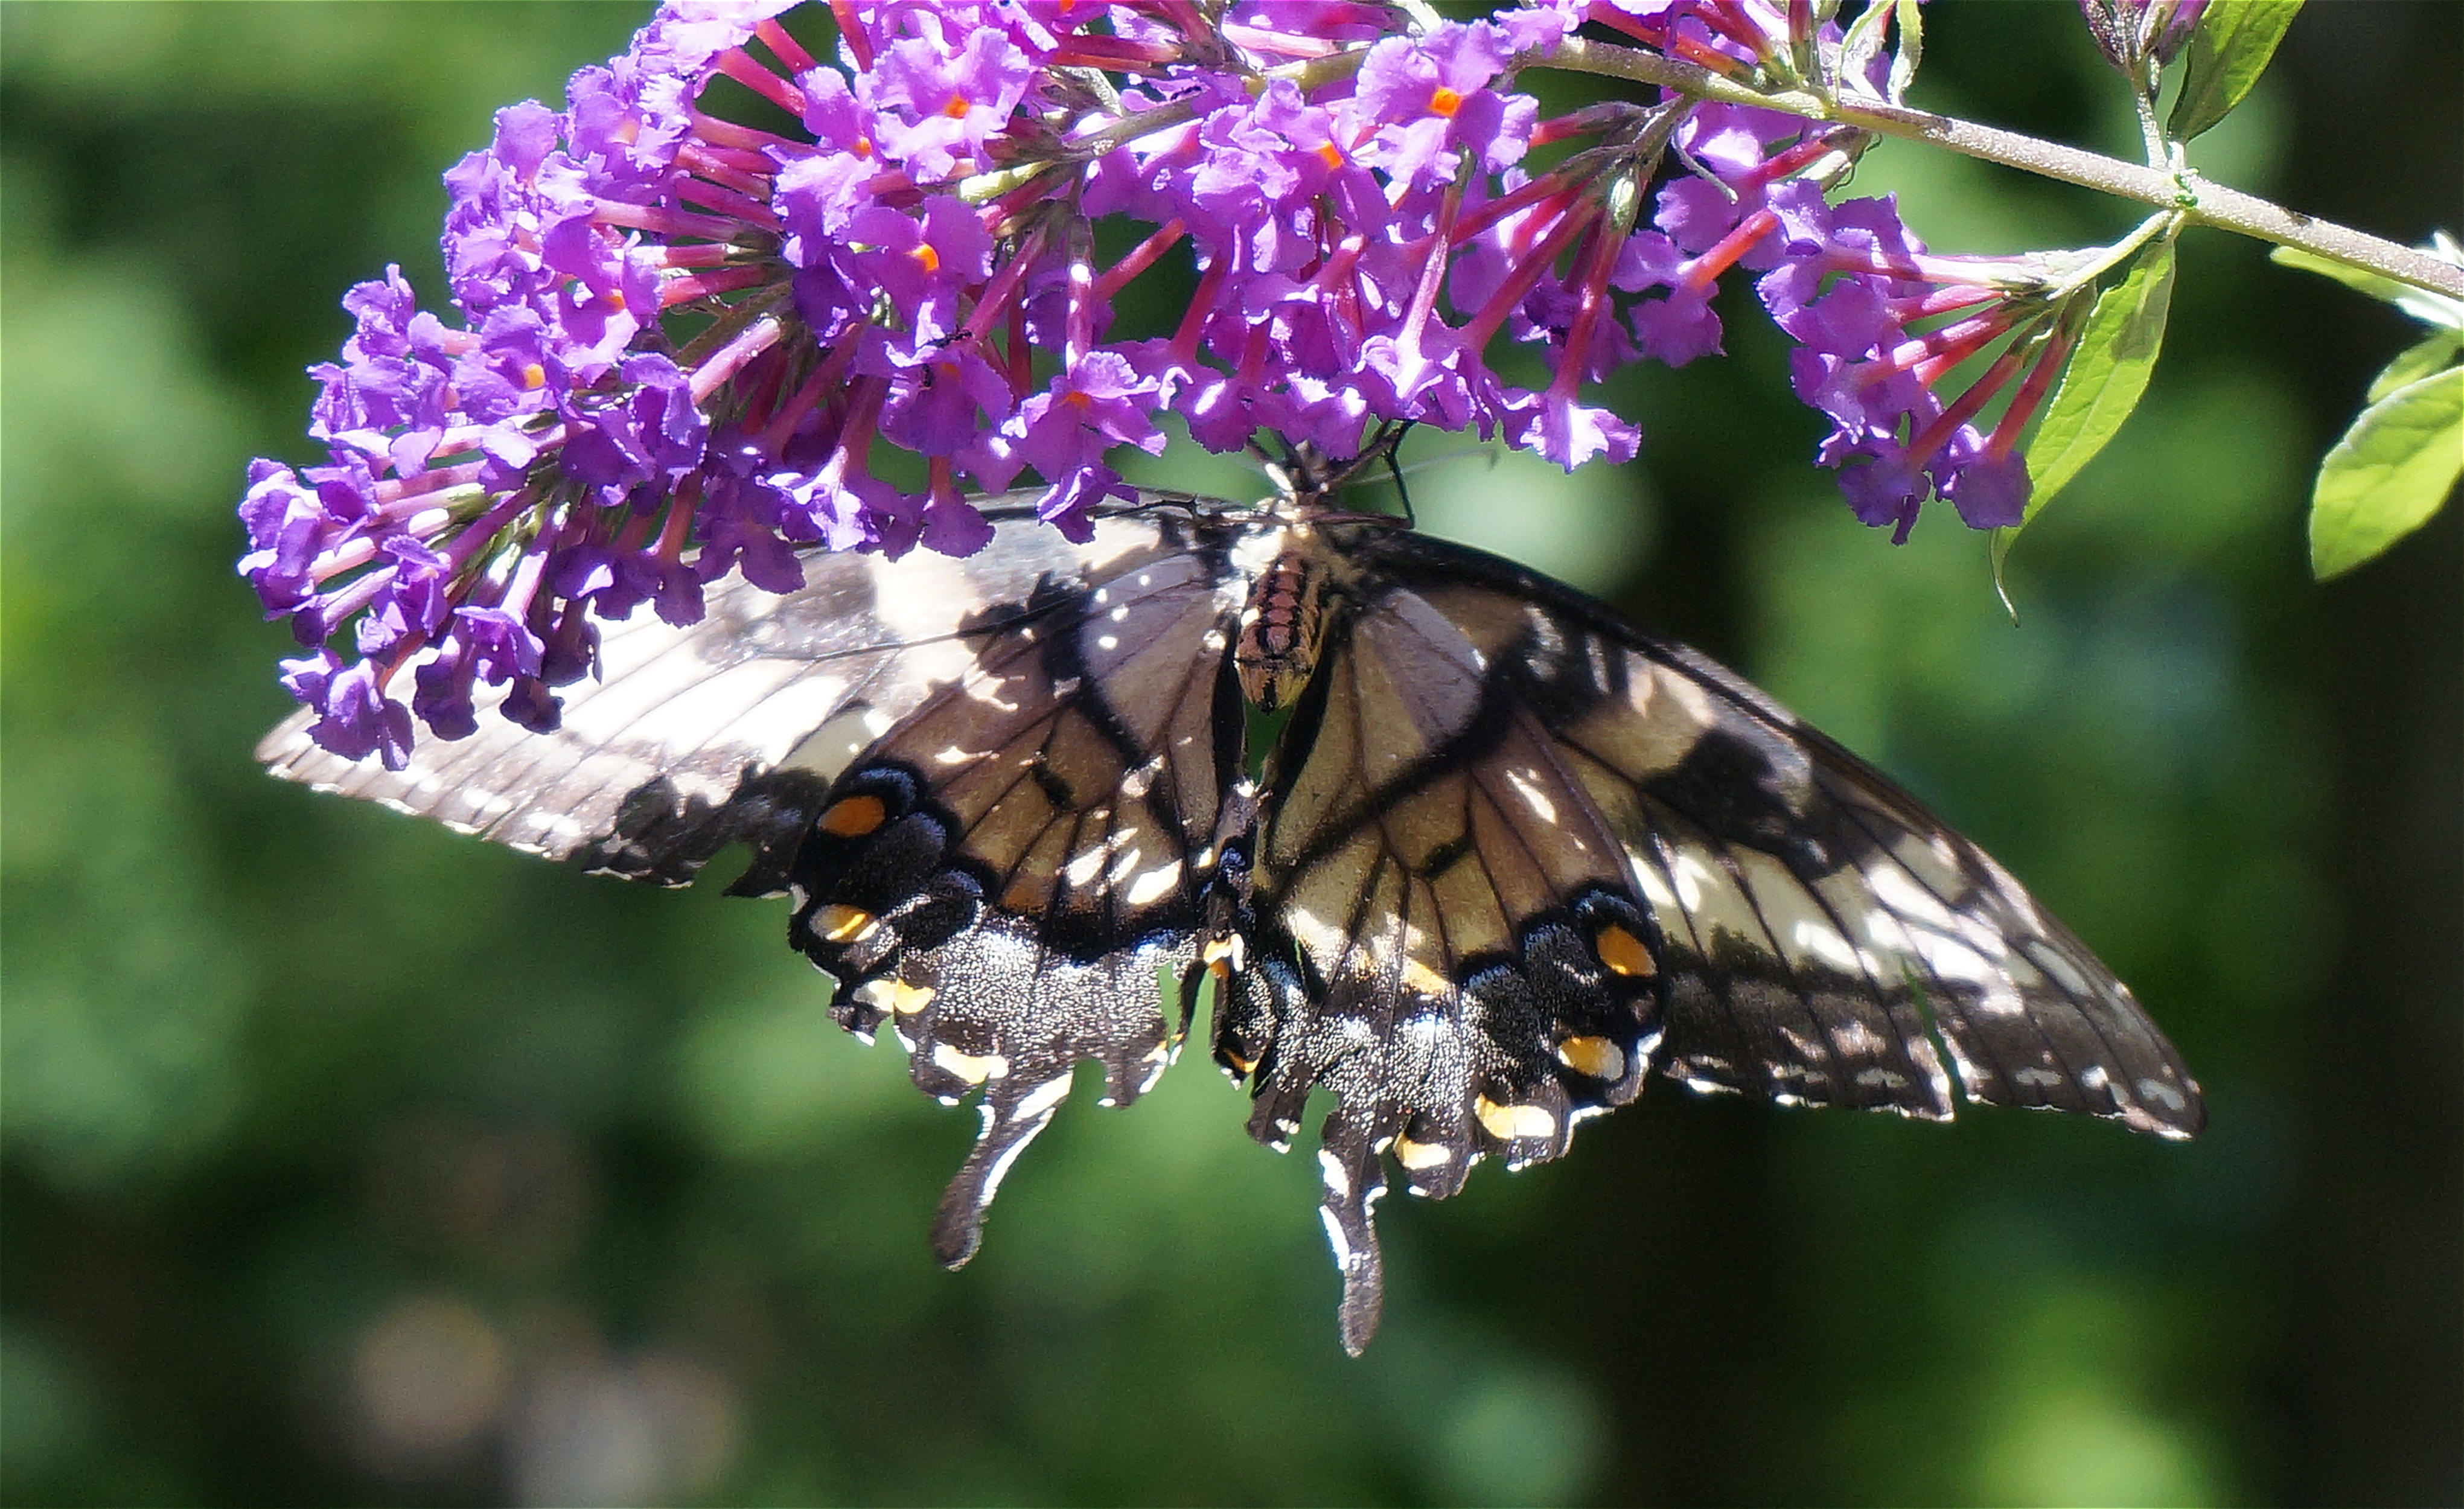
nature, blossom, flower, purple, bloom, animal, wild, insect, natural, botany, butterfly, winged, yellow, garden, flora, fauna, invertebrate, shrub, eastern, nectar, macro photography, arthropod, tiger swallowtail, butterfly bush, pollinator, moths and butterflies, lycaenid